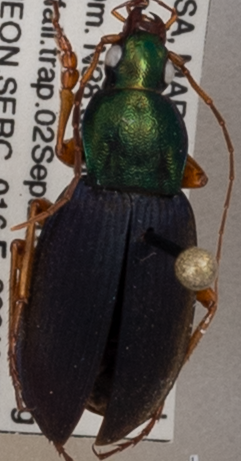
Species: Chlaenius aestivus
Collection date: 2021-09-02
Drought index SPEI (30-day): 1.69
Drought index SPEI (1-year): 1.69
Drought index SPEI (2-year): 1.69